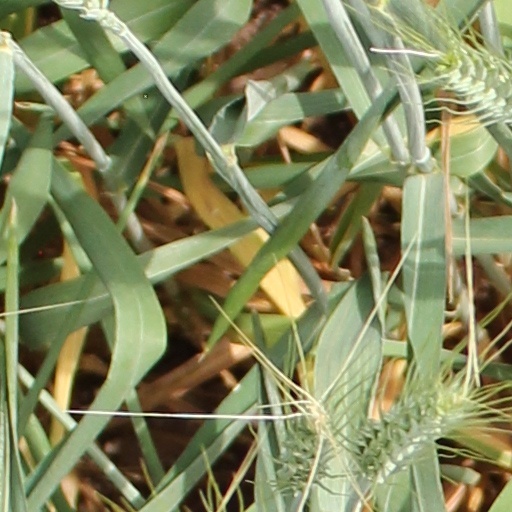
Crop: wheat